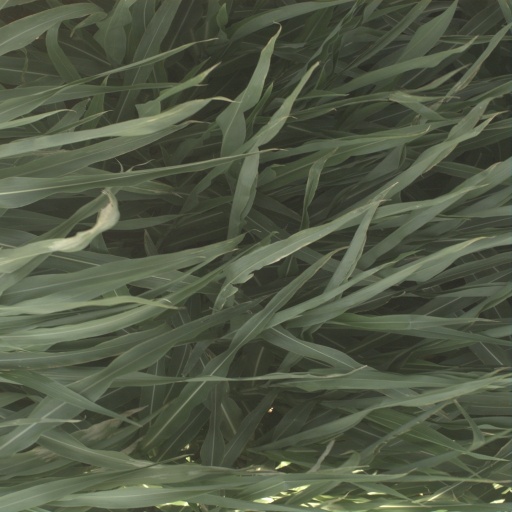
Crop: sorghum